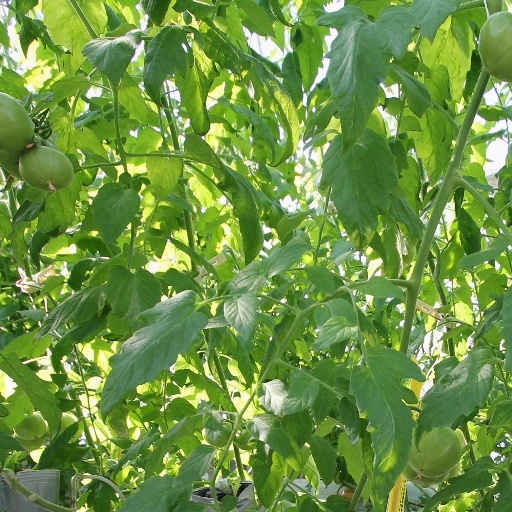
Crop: tomato